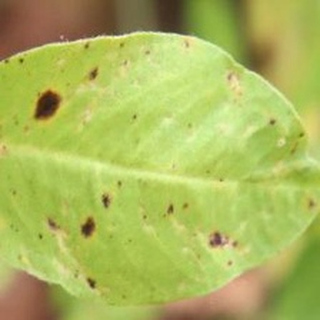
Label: groundnut_early_leaf_spot